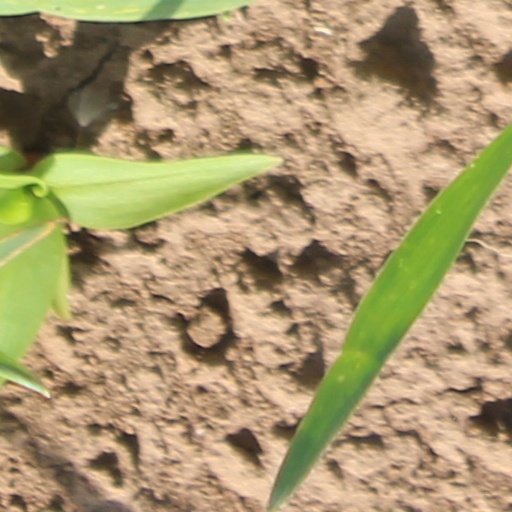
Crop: wheat